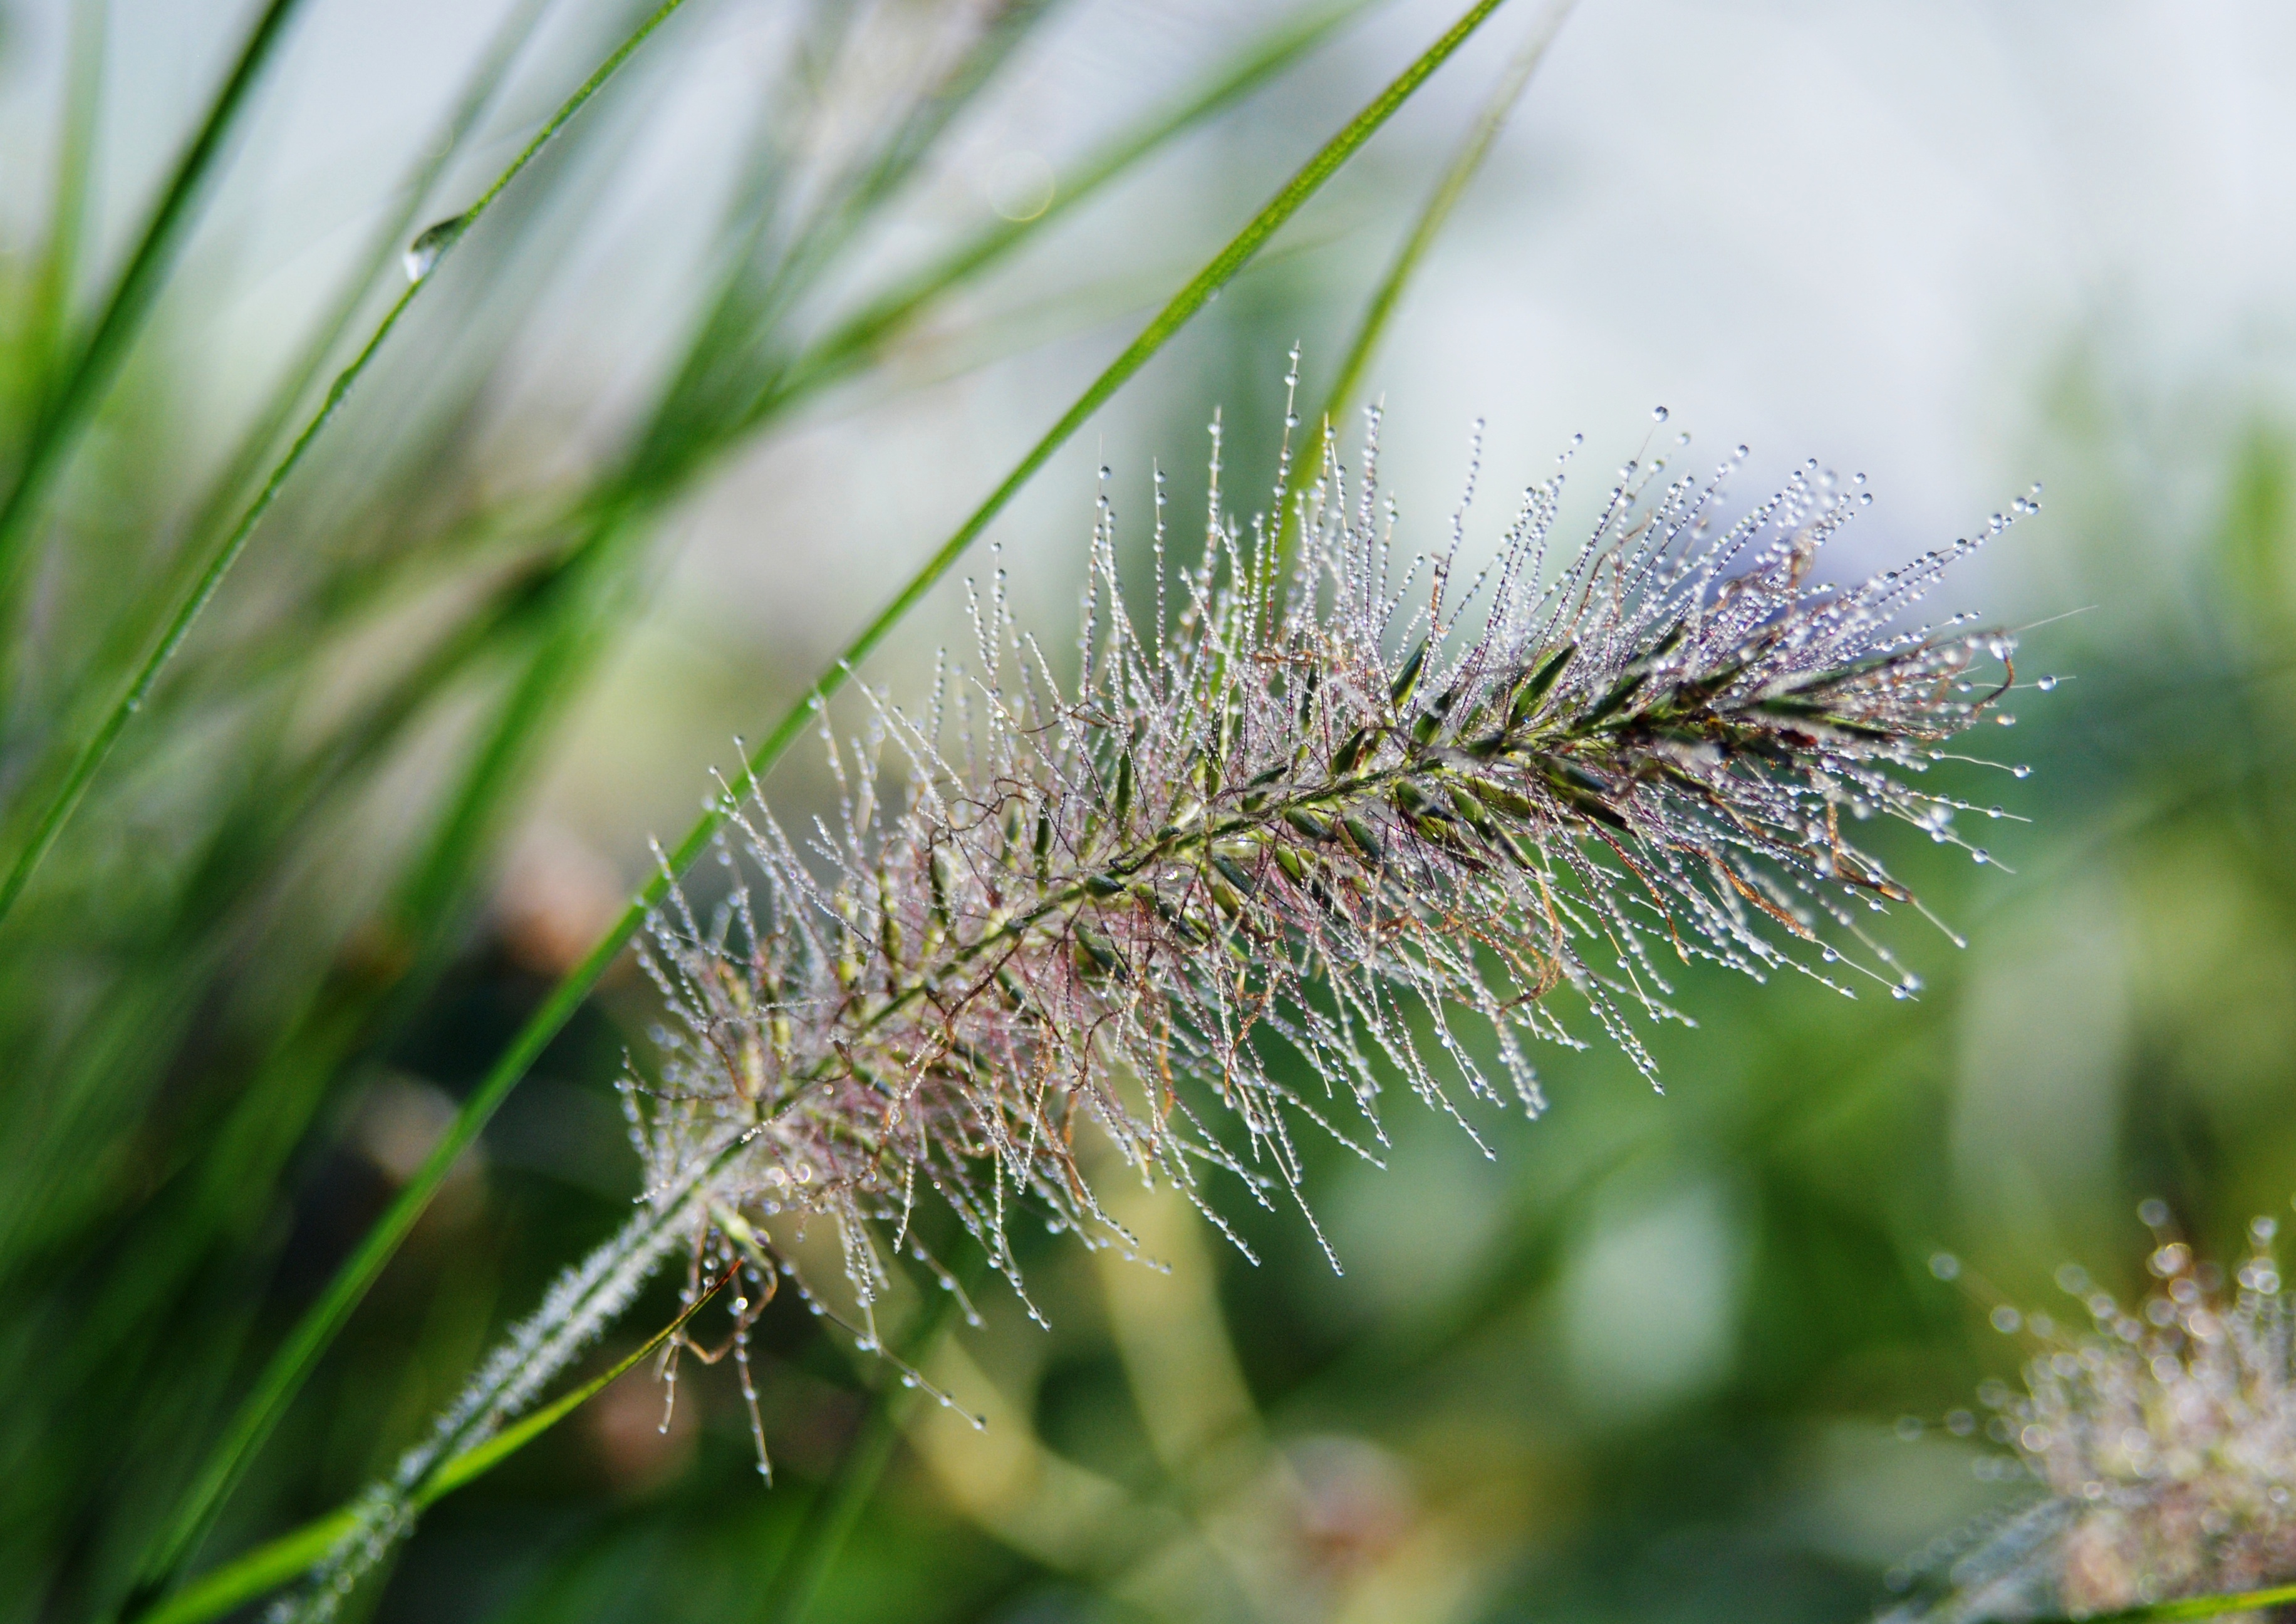
tree, nature, grass, branch, dew, plant, lawn, photography, meadow, prairie, leaf, flower, green, insect, botany, flora, fauna, invertebrate, caterpillar, close up, drop of water, macro photography, drops of morning dew, flowering plant, grashalm tau, grass family, plant stem, land plant, thorns spines and prickles, moths and butterflies